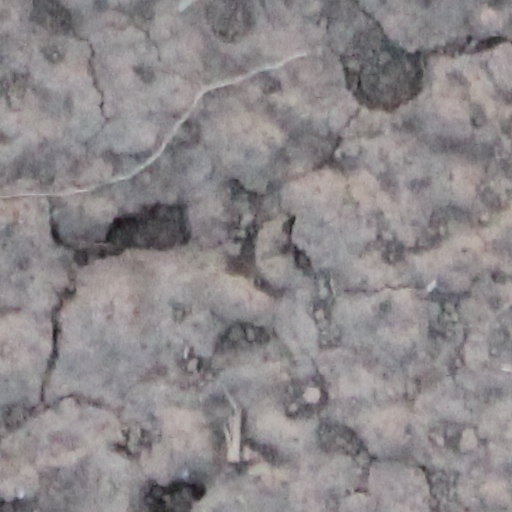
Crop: wheat